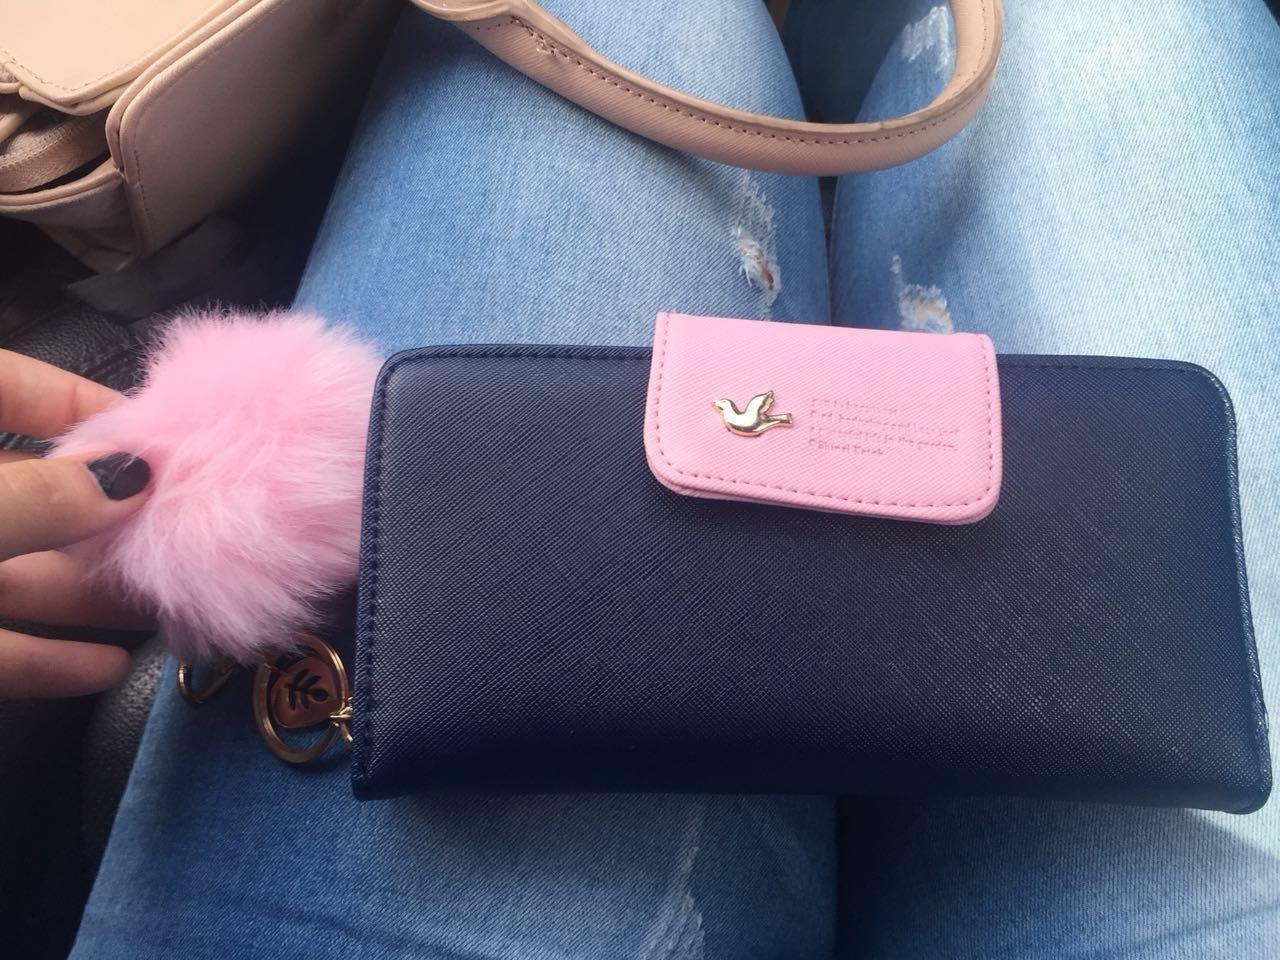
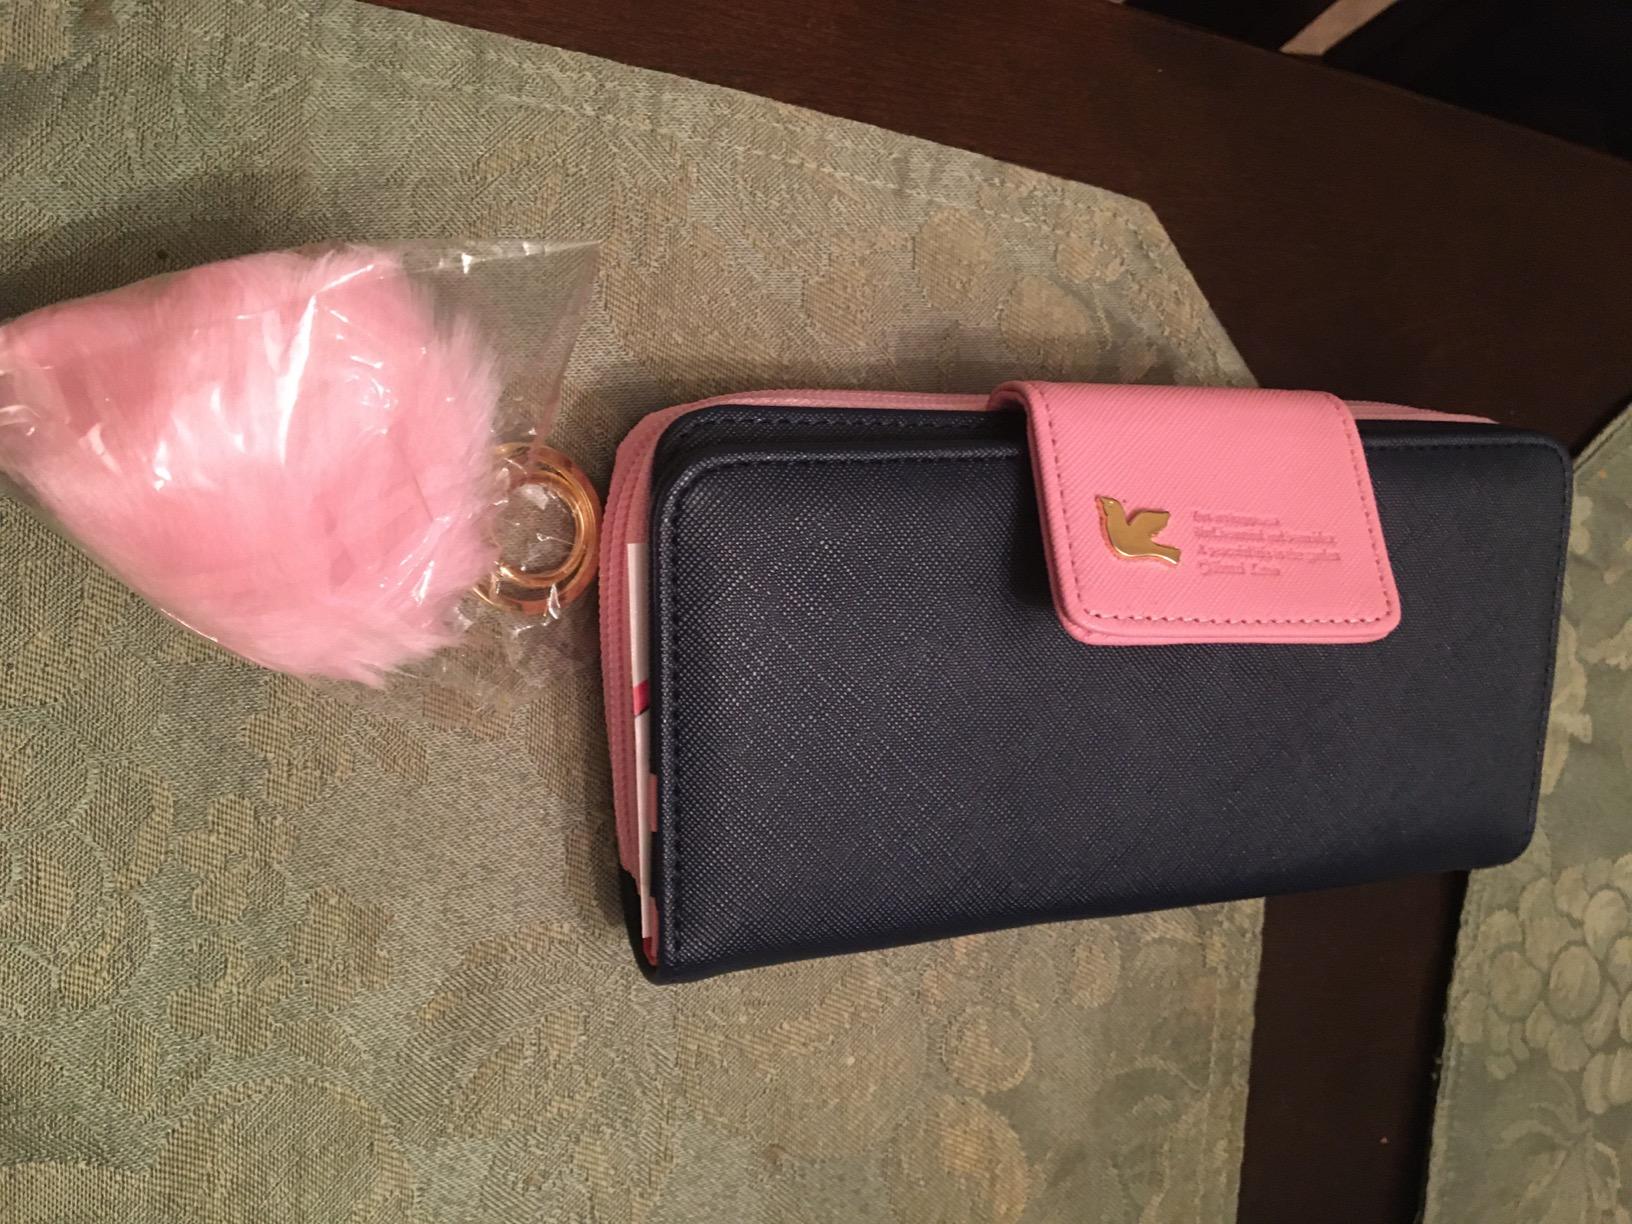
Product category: accessories_handbag
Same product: yes